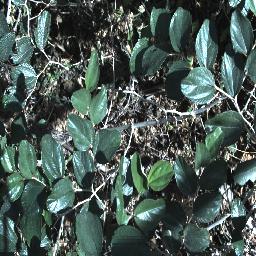
Label: chinee_apple